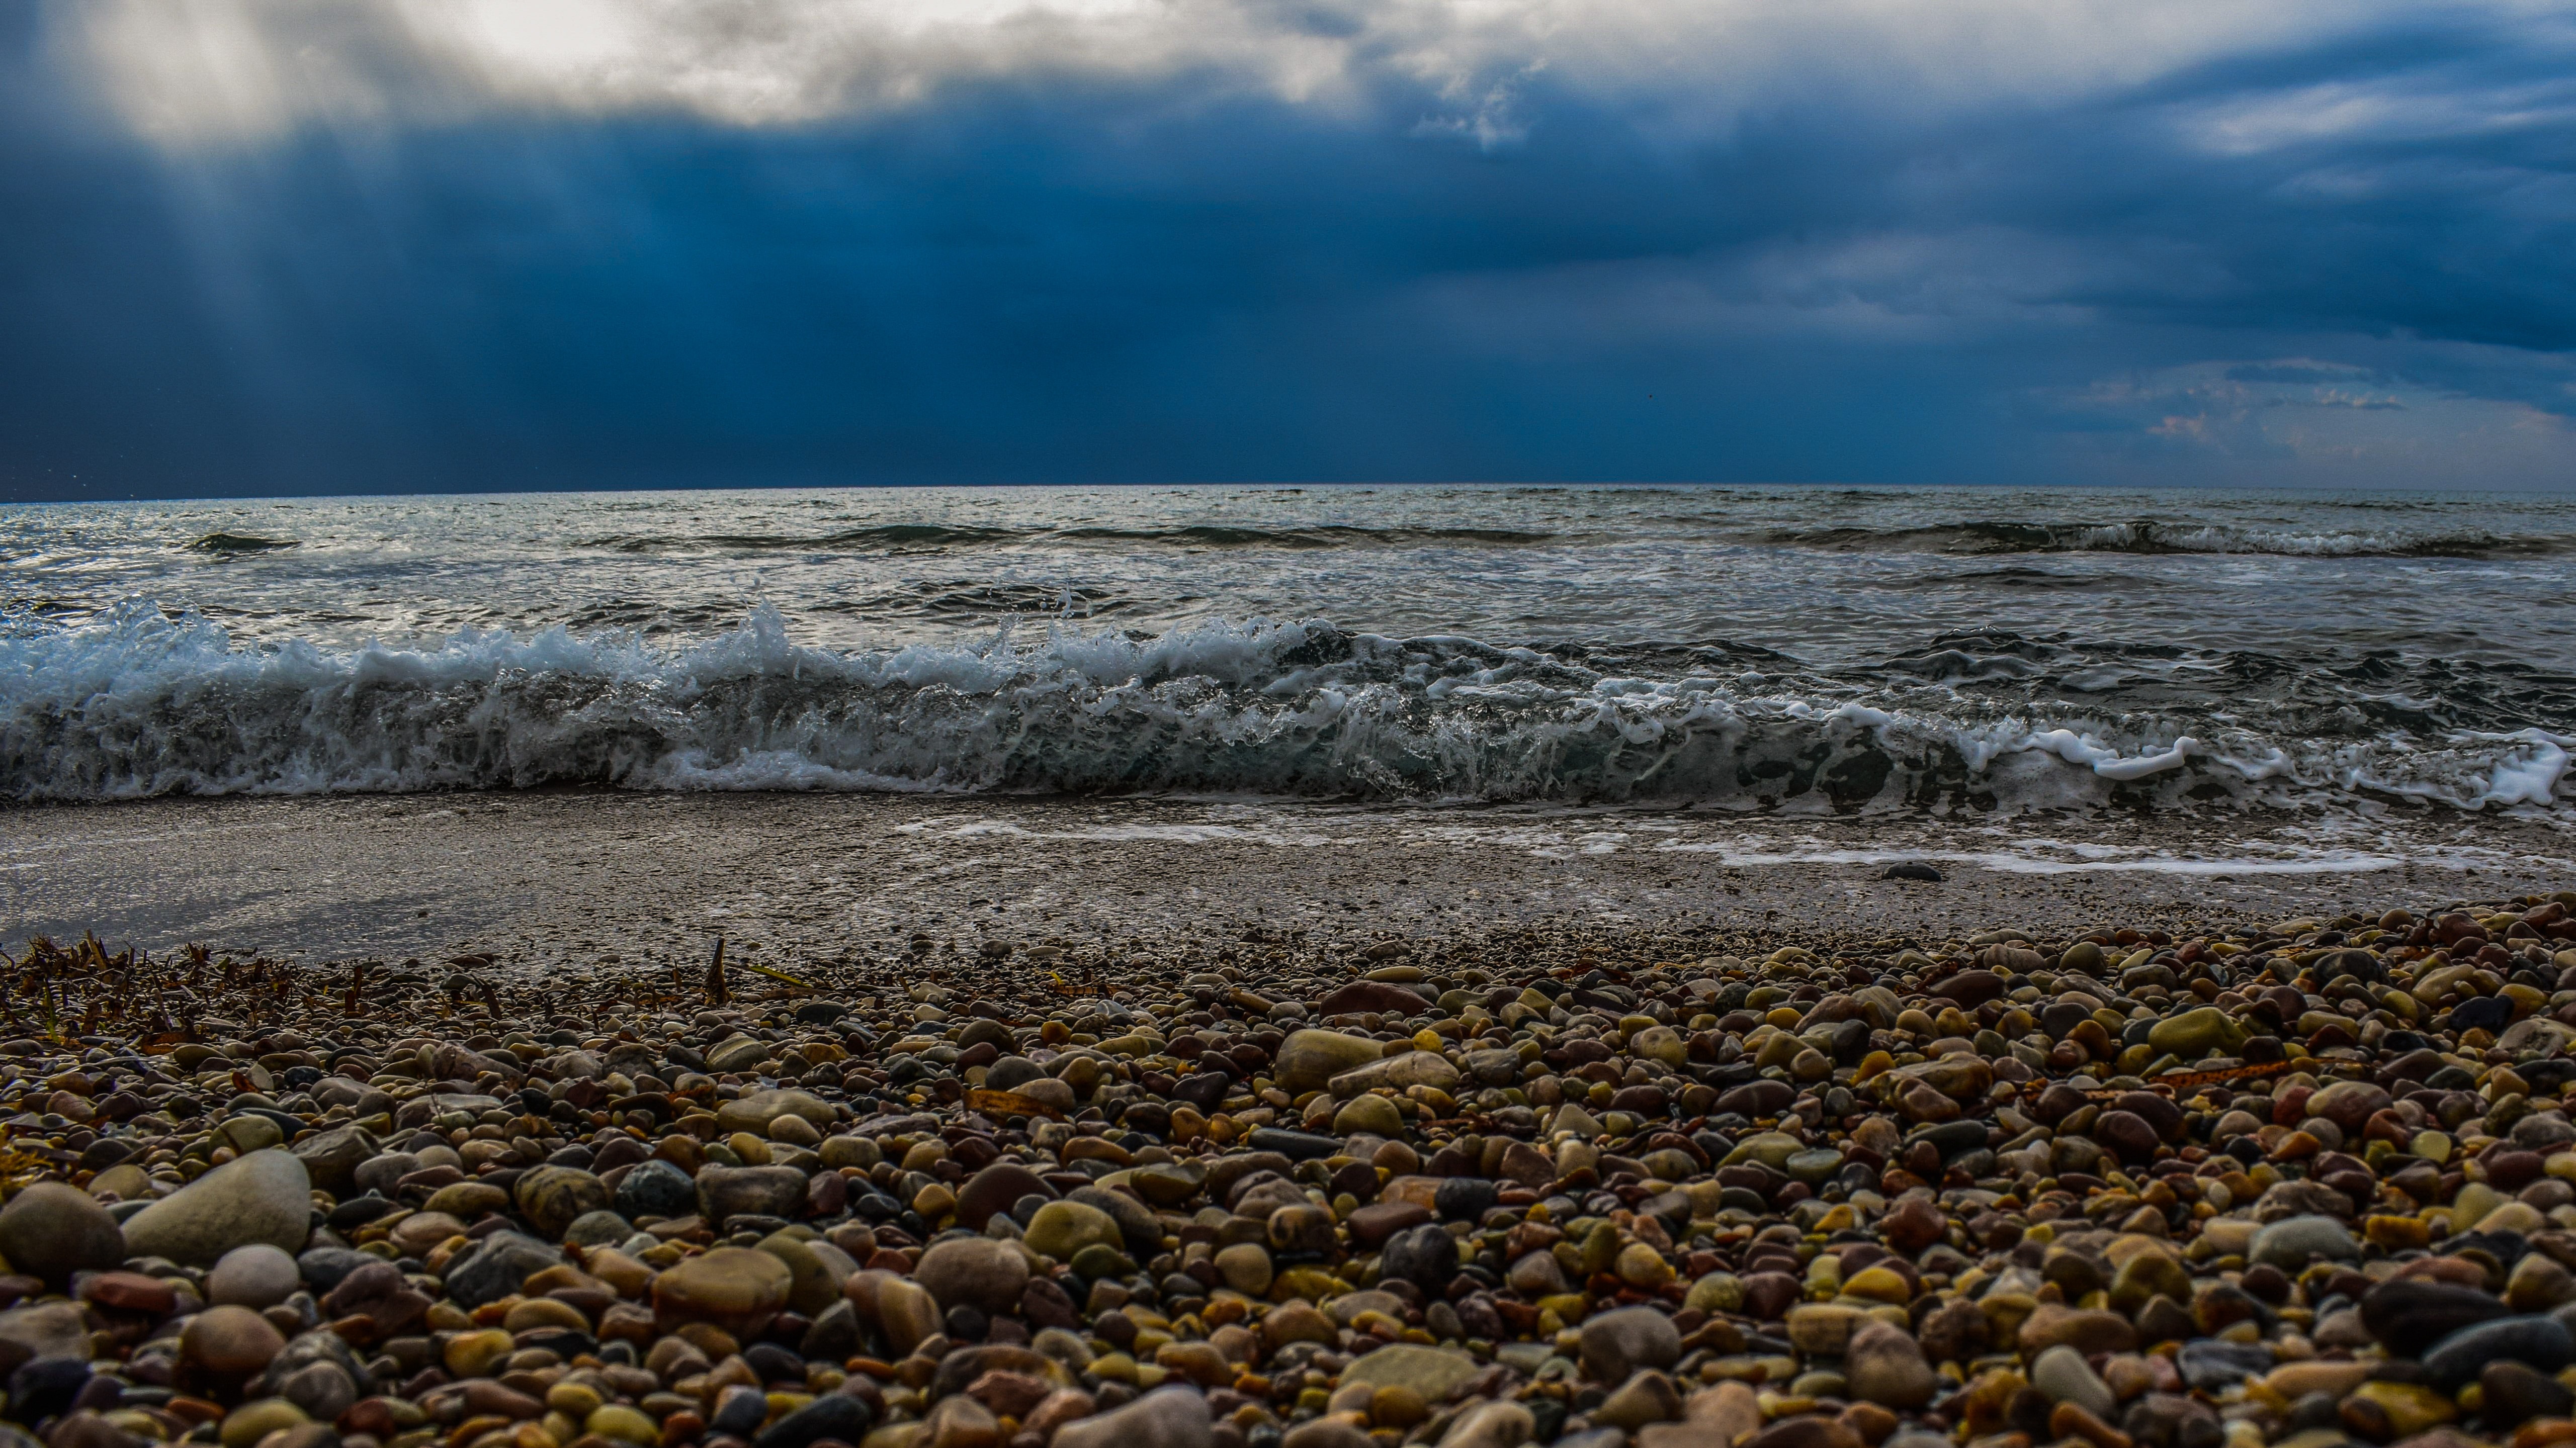
beach, landscape, sea, coast, sand, rock, ocean, horizon, winter, cloud, sunlight, morning, shore, wave, scenic, scenery, storm, bay, material, body of water, clouds, pebbles, habitat, cyprus, sunbeam, pebble beach, mudflat, wind wave, kourion beach